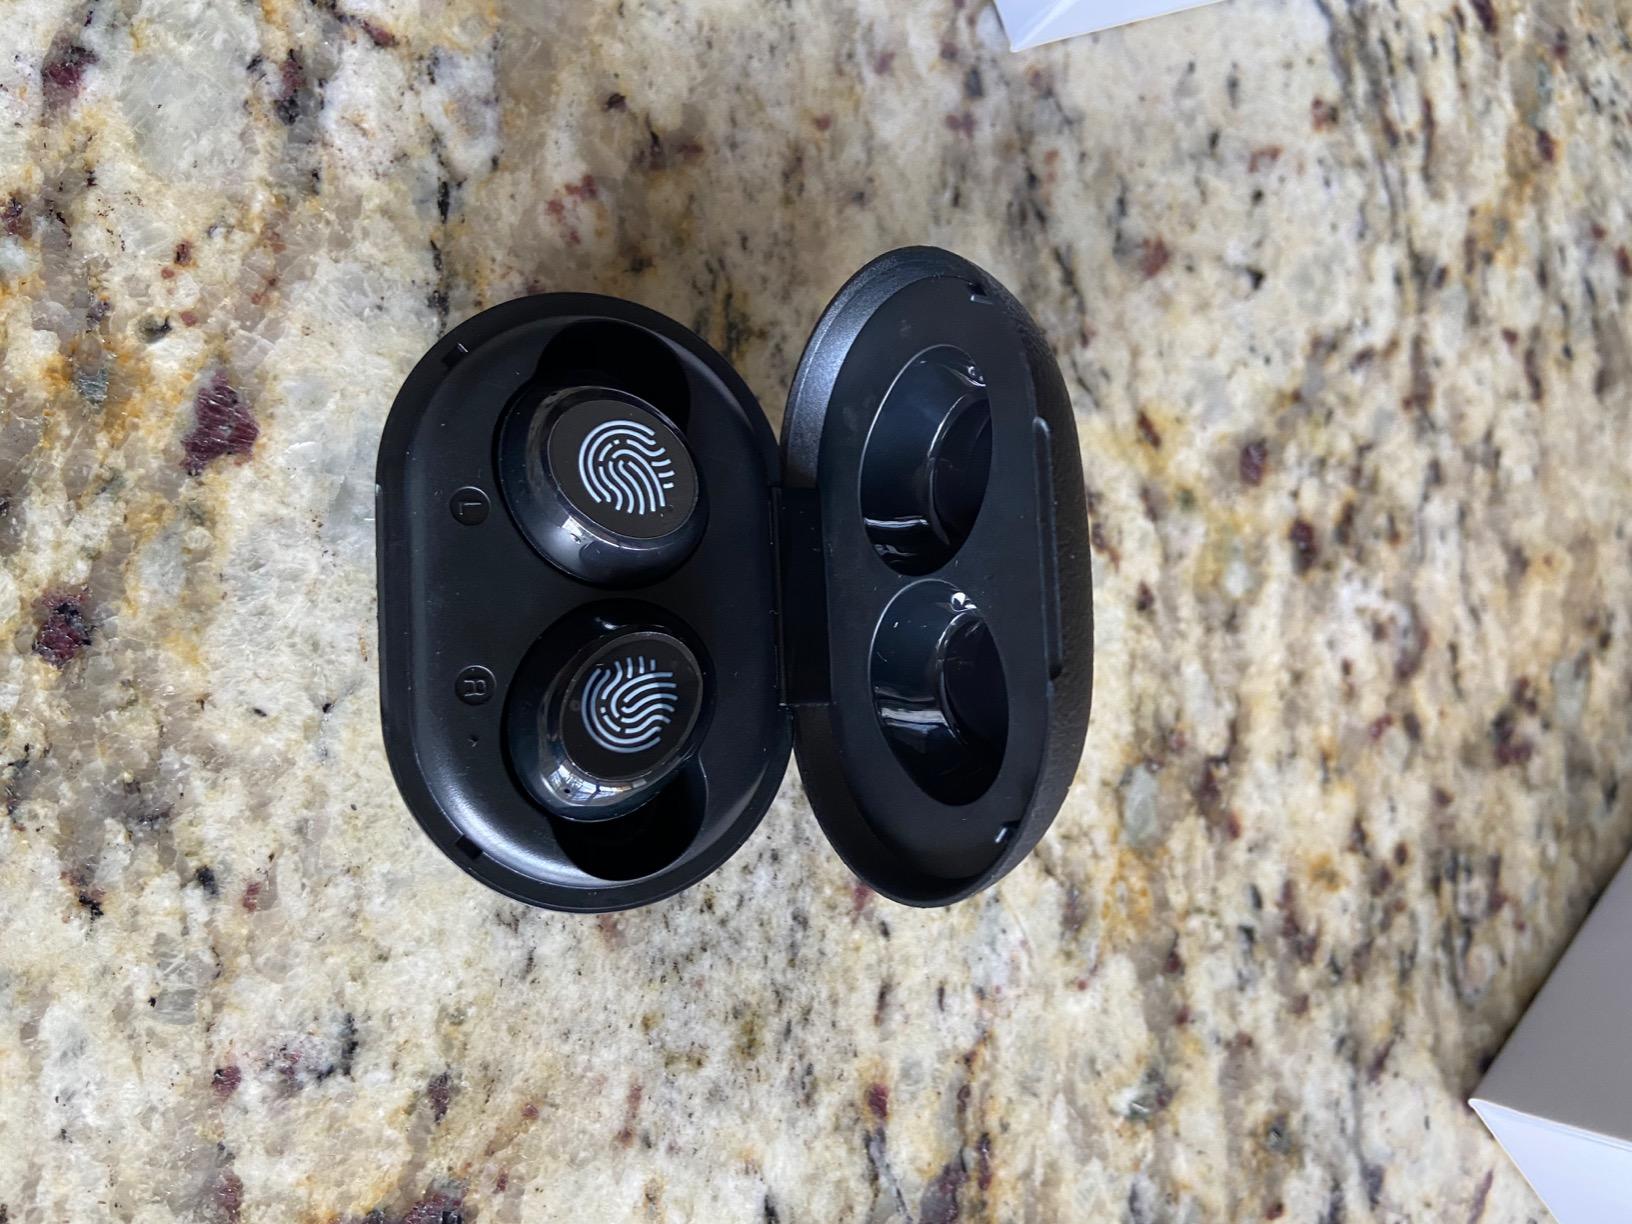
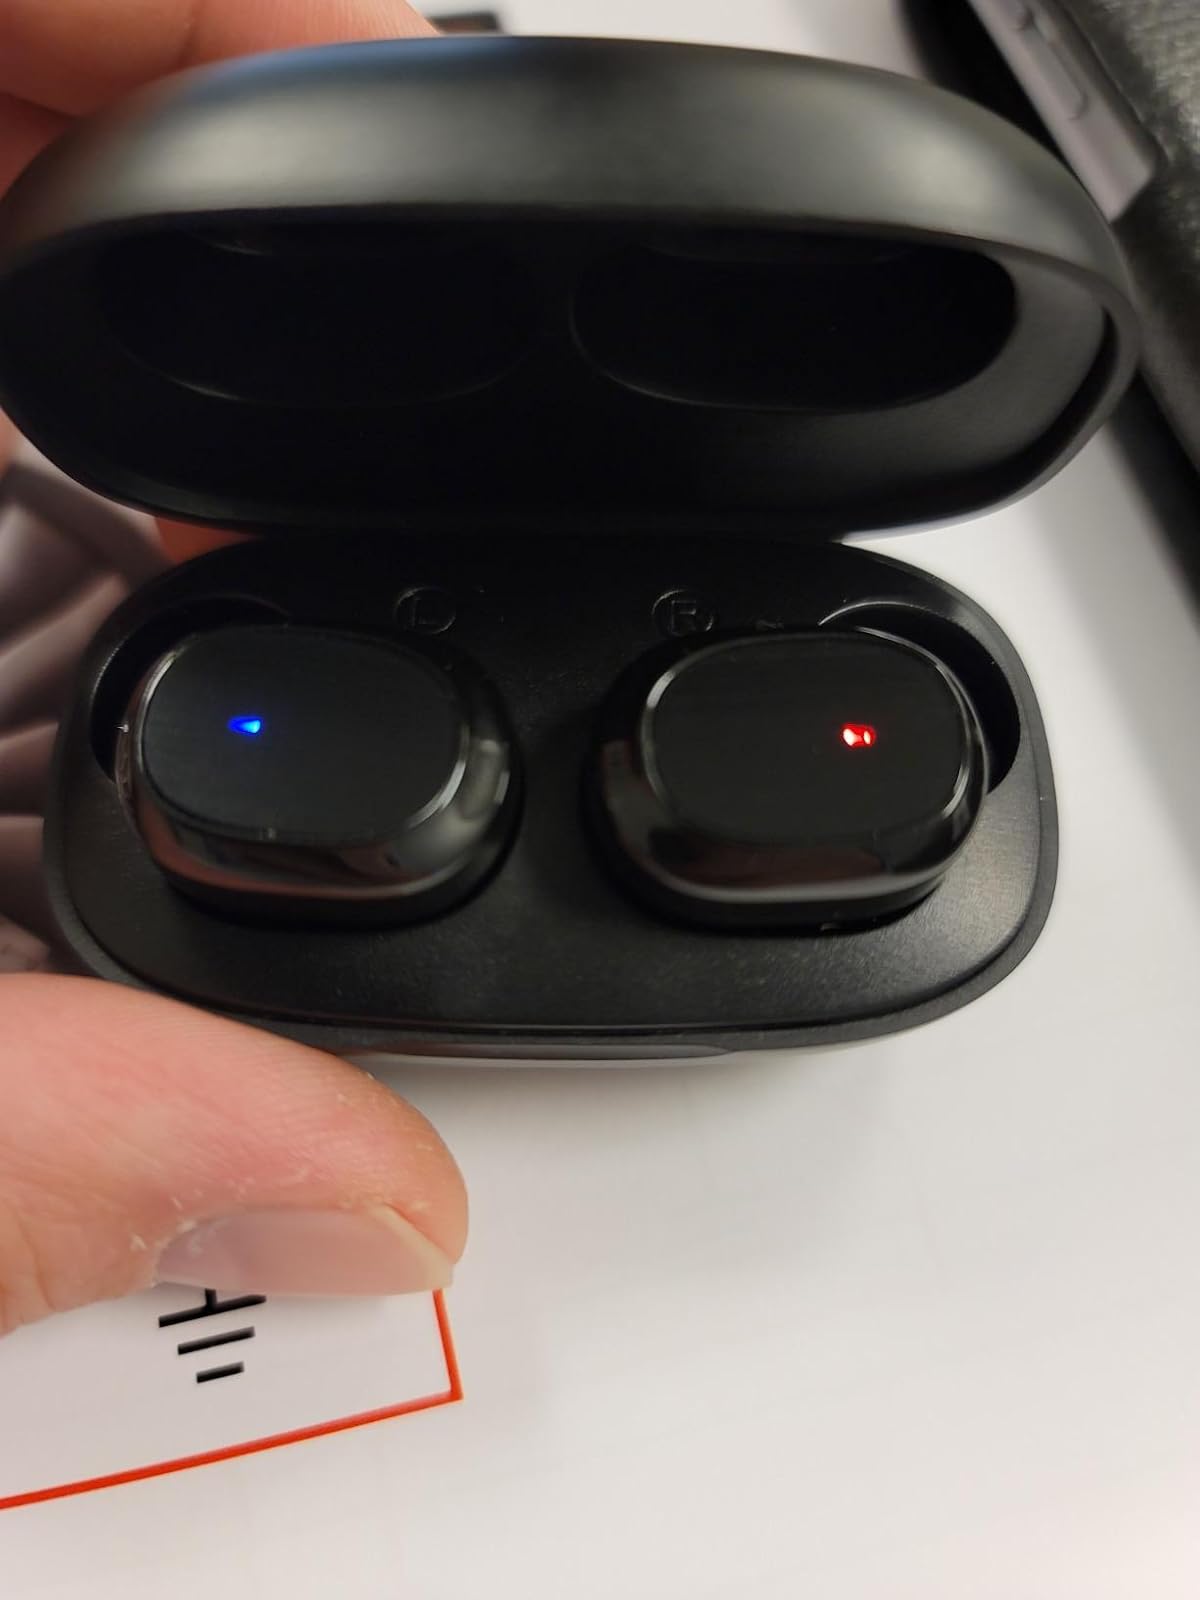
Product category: earbuds
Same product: no